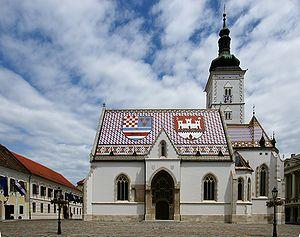
L'église Saint-Marc est une église paroissiale de Gradec en Croatie. Elle est située place Saint-Marc, dans la ville haute.